Dexter McDonald

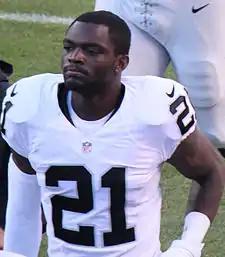
McDonald with the Oakland Raiders in 2015

Dexter McDonald (born November 30, 1991) is an American former professional football player who was a cornerback in the National Football League (NFL). He played college football for the Kansas Jayhawks and was selected by the Oakland Raiders in the seventh round of the 2015 NFL draft.